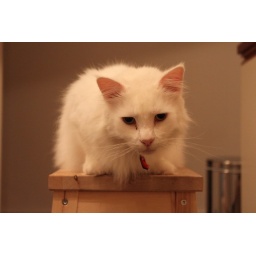
Homer sitting in his favourite spot. The stepping stool in the kitchen